Stanford prison experiment

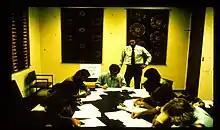

75 men applied, and, after screening assessments and interviews, 24 were selected to participate in a two-week prison simulation. The applicants were predominantly white, middle-class, and appeared to be stable psychologically and healthy. The group of subjects was selected intentionally to exclude those with criminal backgrounds, psychological impairments, or medical problems.